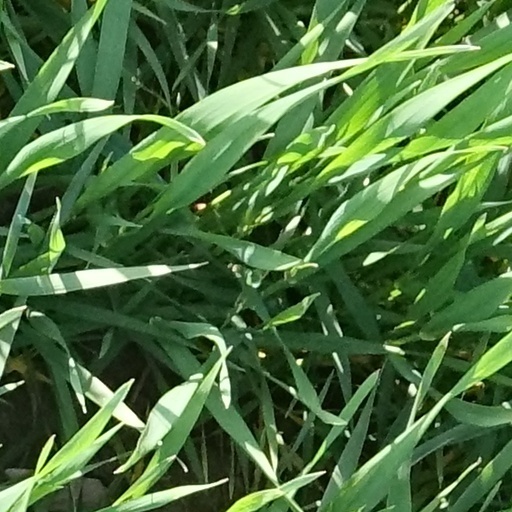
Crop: wheat